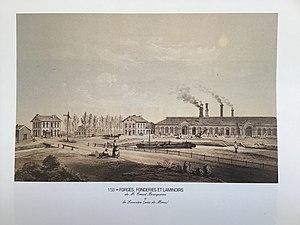
Forges, fonderies et laminoirs de M. Ernest Boucquéau (1852, La Louvière)
Ernest Joseph Boucquéau, né à Houdeng-Gœgnies, le 7 juin 1821 et décédé à Saint-Josse-ten-Noode le 16 juillet 1880 fut industriel et un homme politique belge francophone libéral.